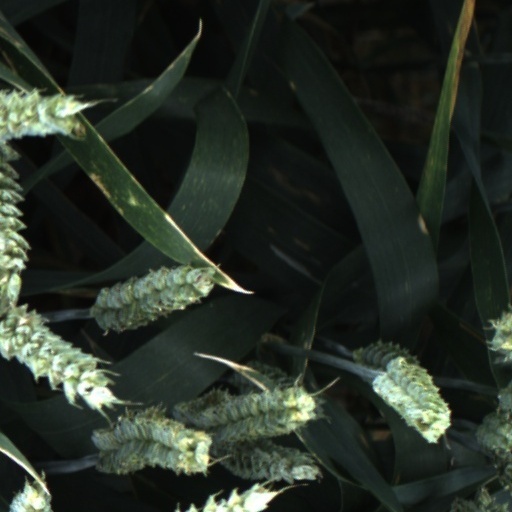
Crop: wheat